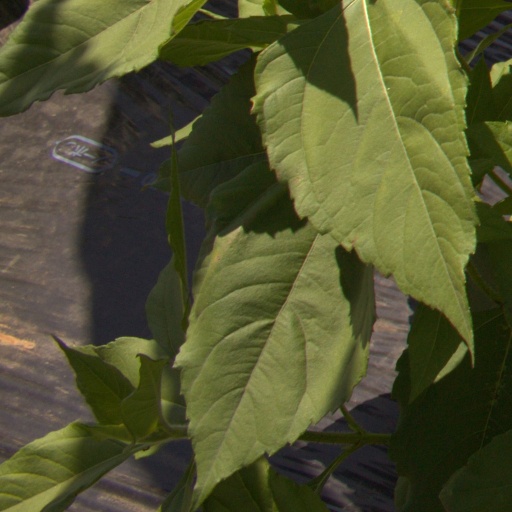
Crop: Jerusalem artichoke